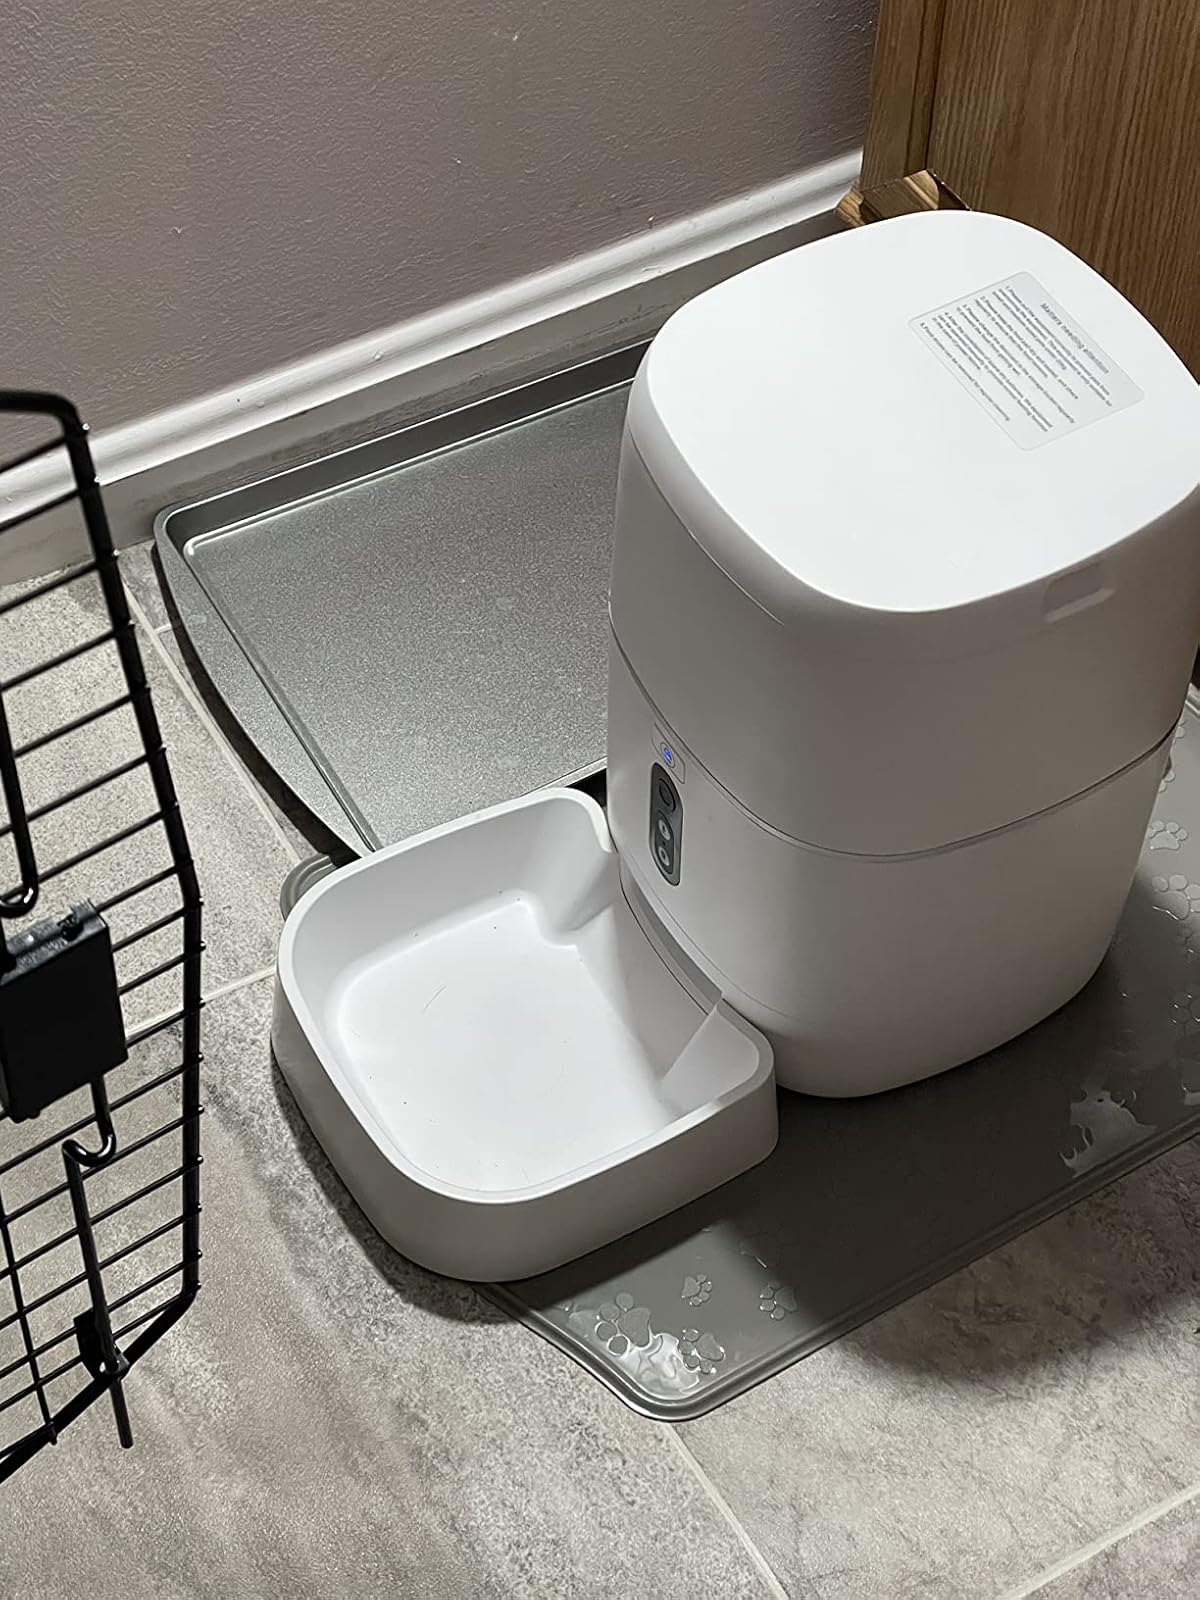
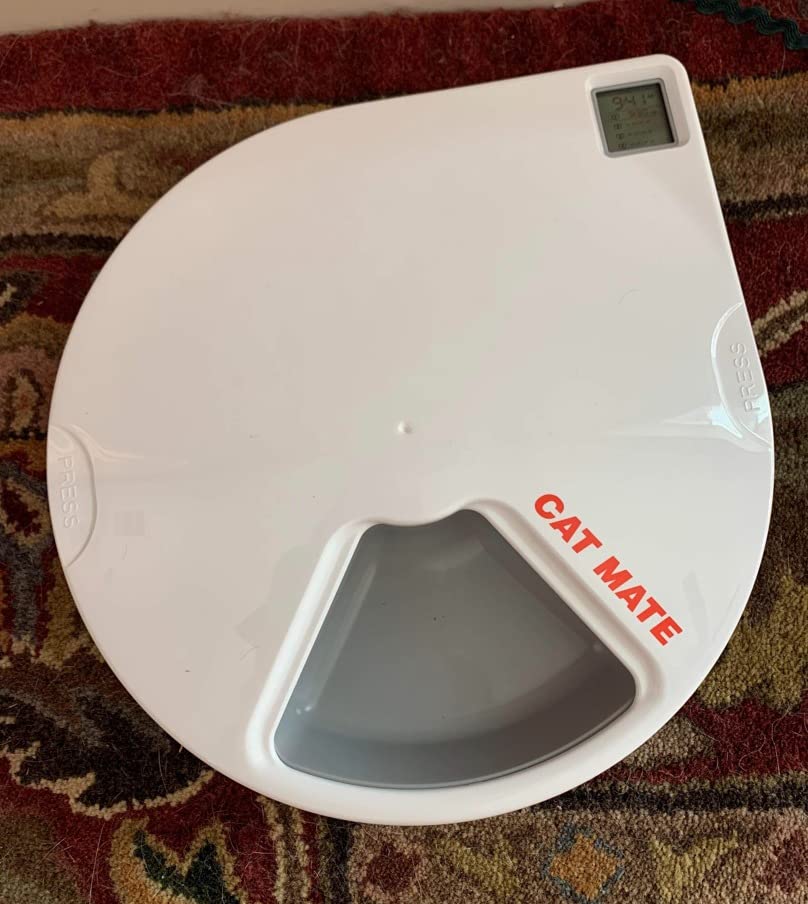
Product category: items_feeder
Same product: no